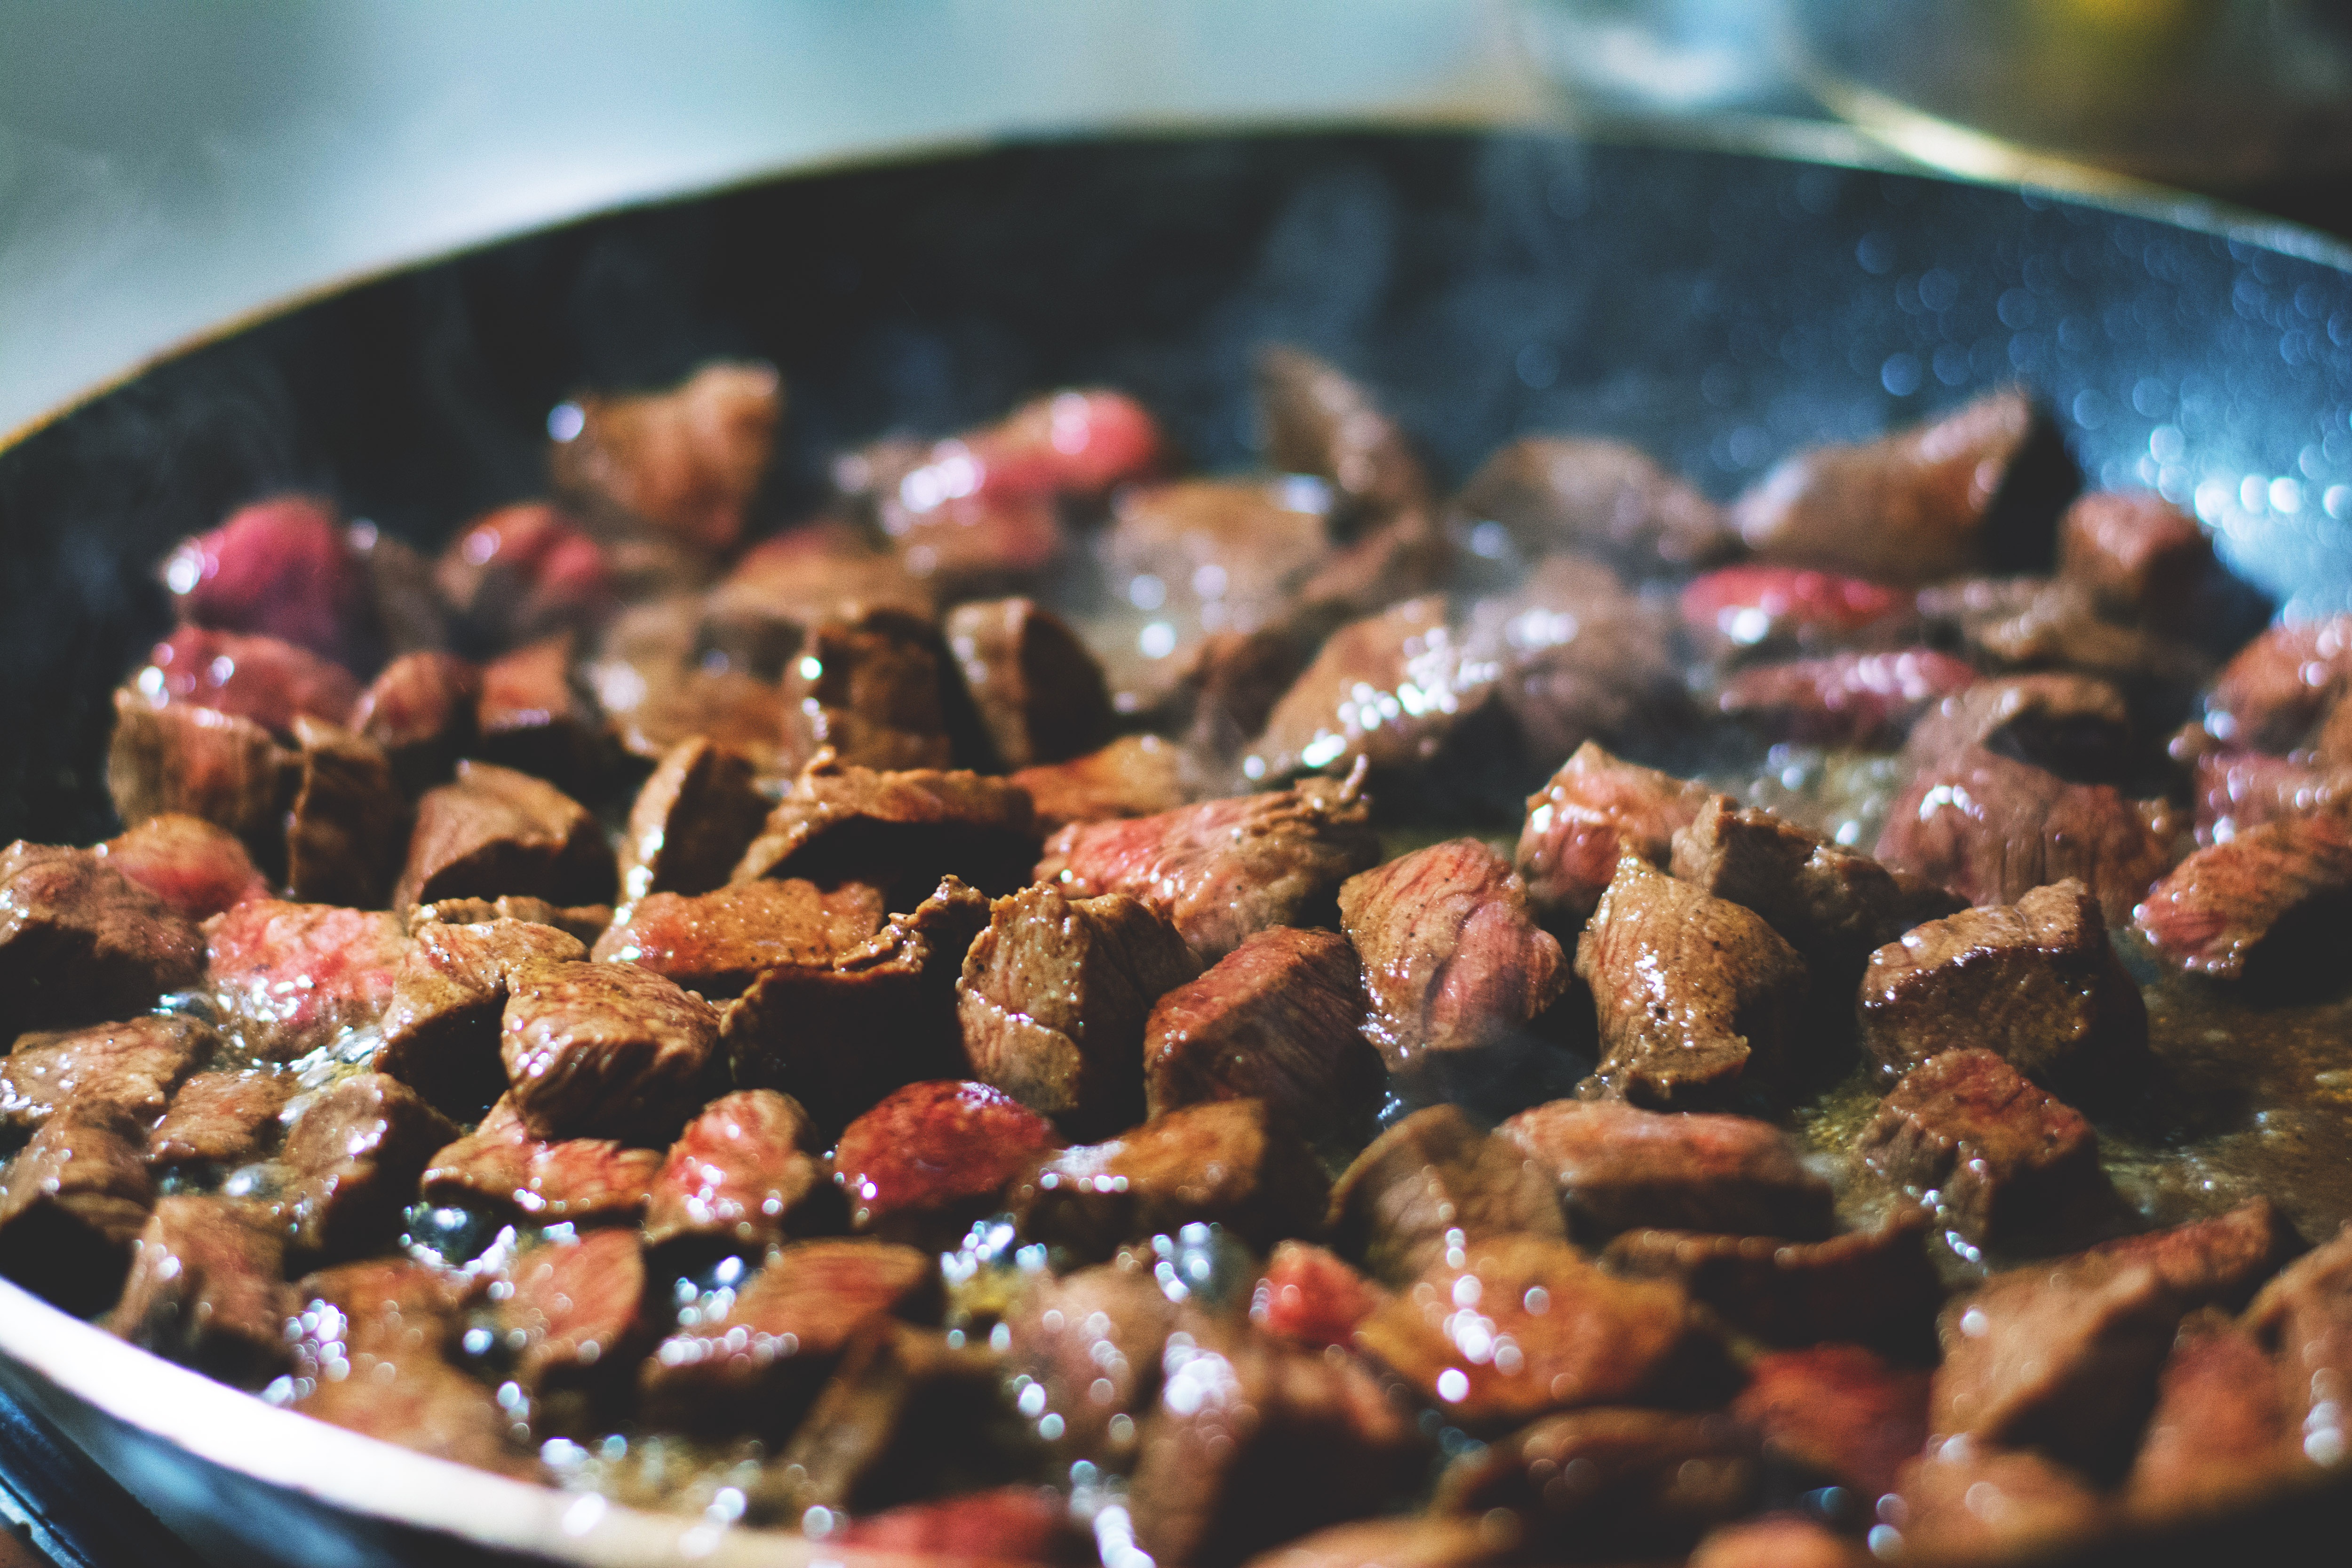
dish, food, cuisine, ingredient, recipe, produce, mincemeat